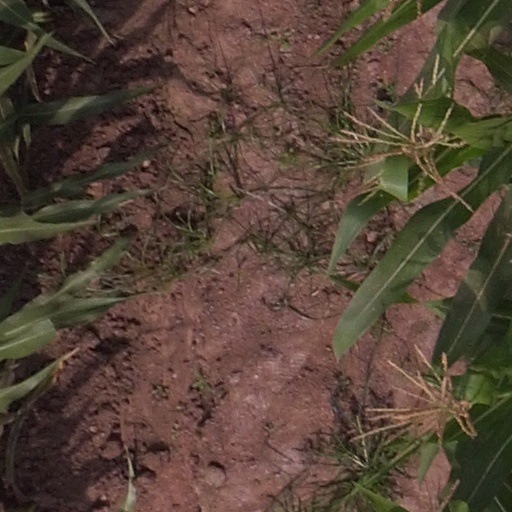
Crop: maize; corn